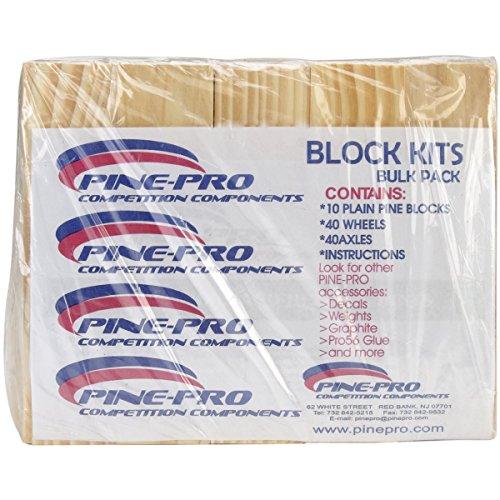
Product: Pinepro Pine Car Derby Kits, Block
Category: Toys & Games | Building Toys
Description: This is a good kit to have around the house for when you start up a derby car project or it is useful for a group event.
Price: $33.83
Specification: ProductDimensions:7x3.5x9inches|ShippingWeight:3pounds(Viewshippingratesandpolicies)|Itemmodelnumber:PP10051|ASIN:B0006O6ZTA